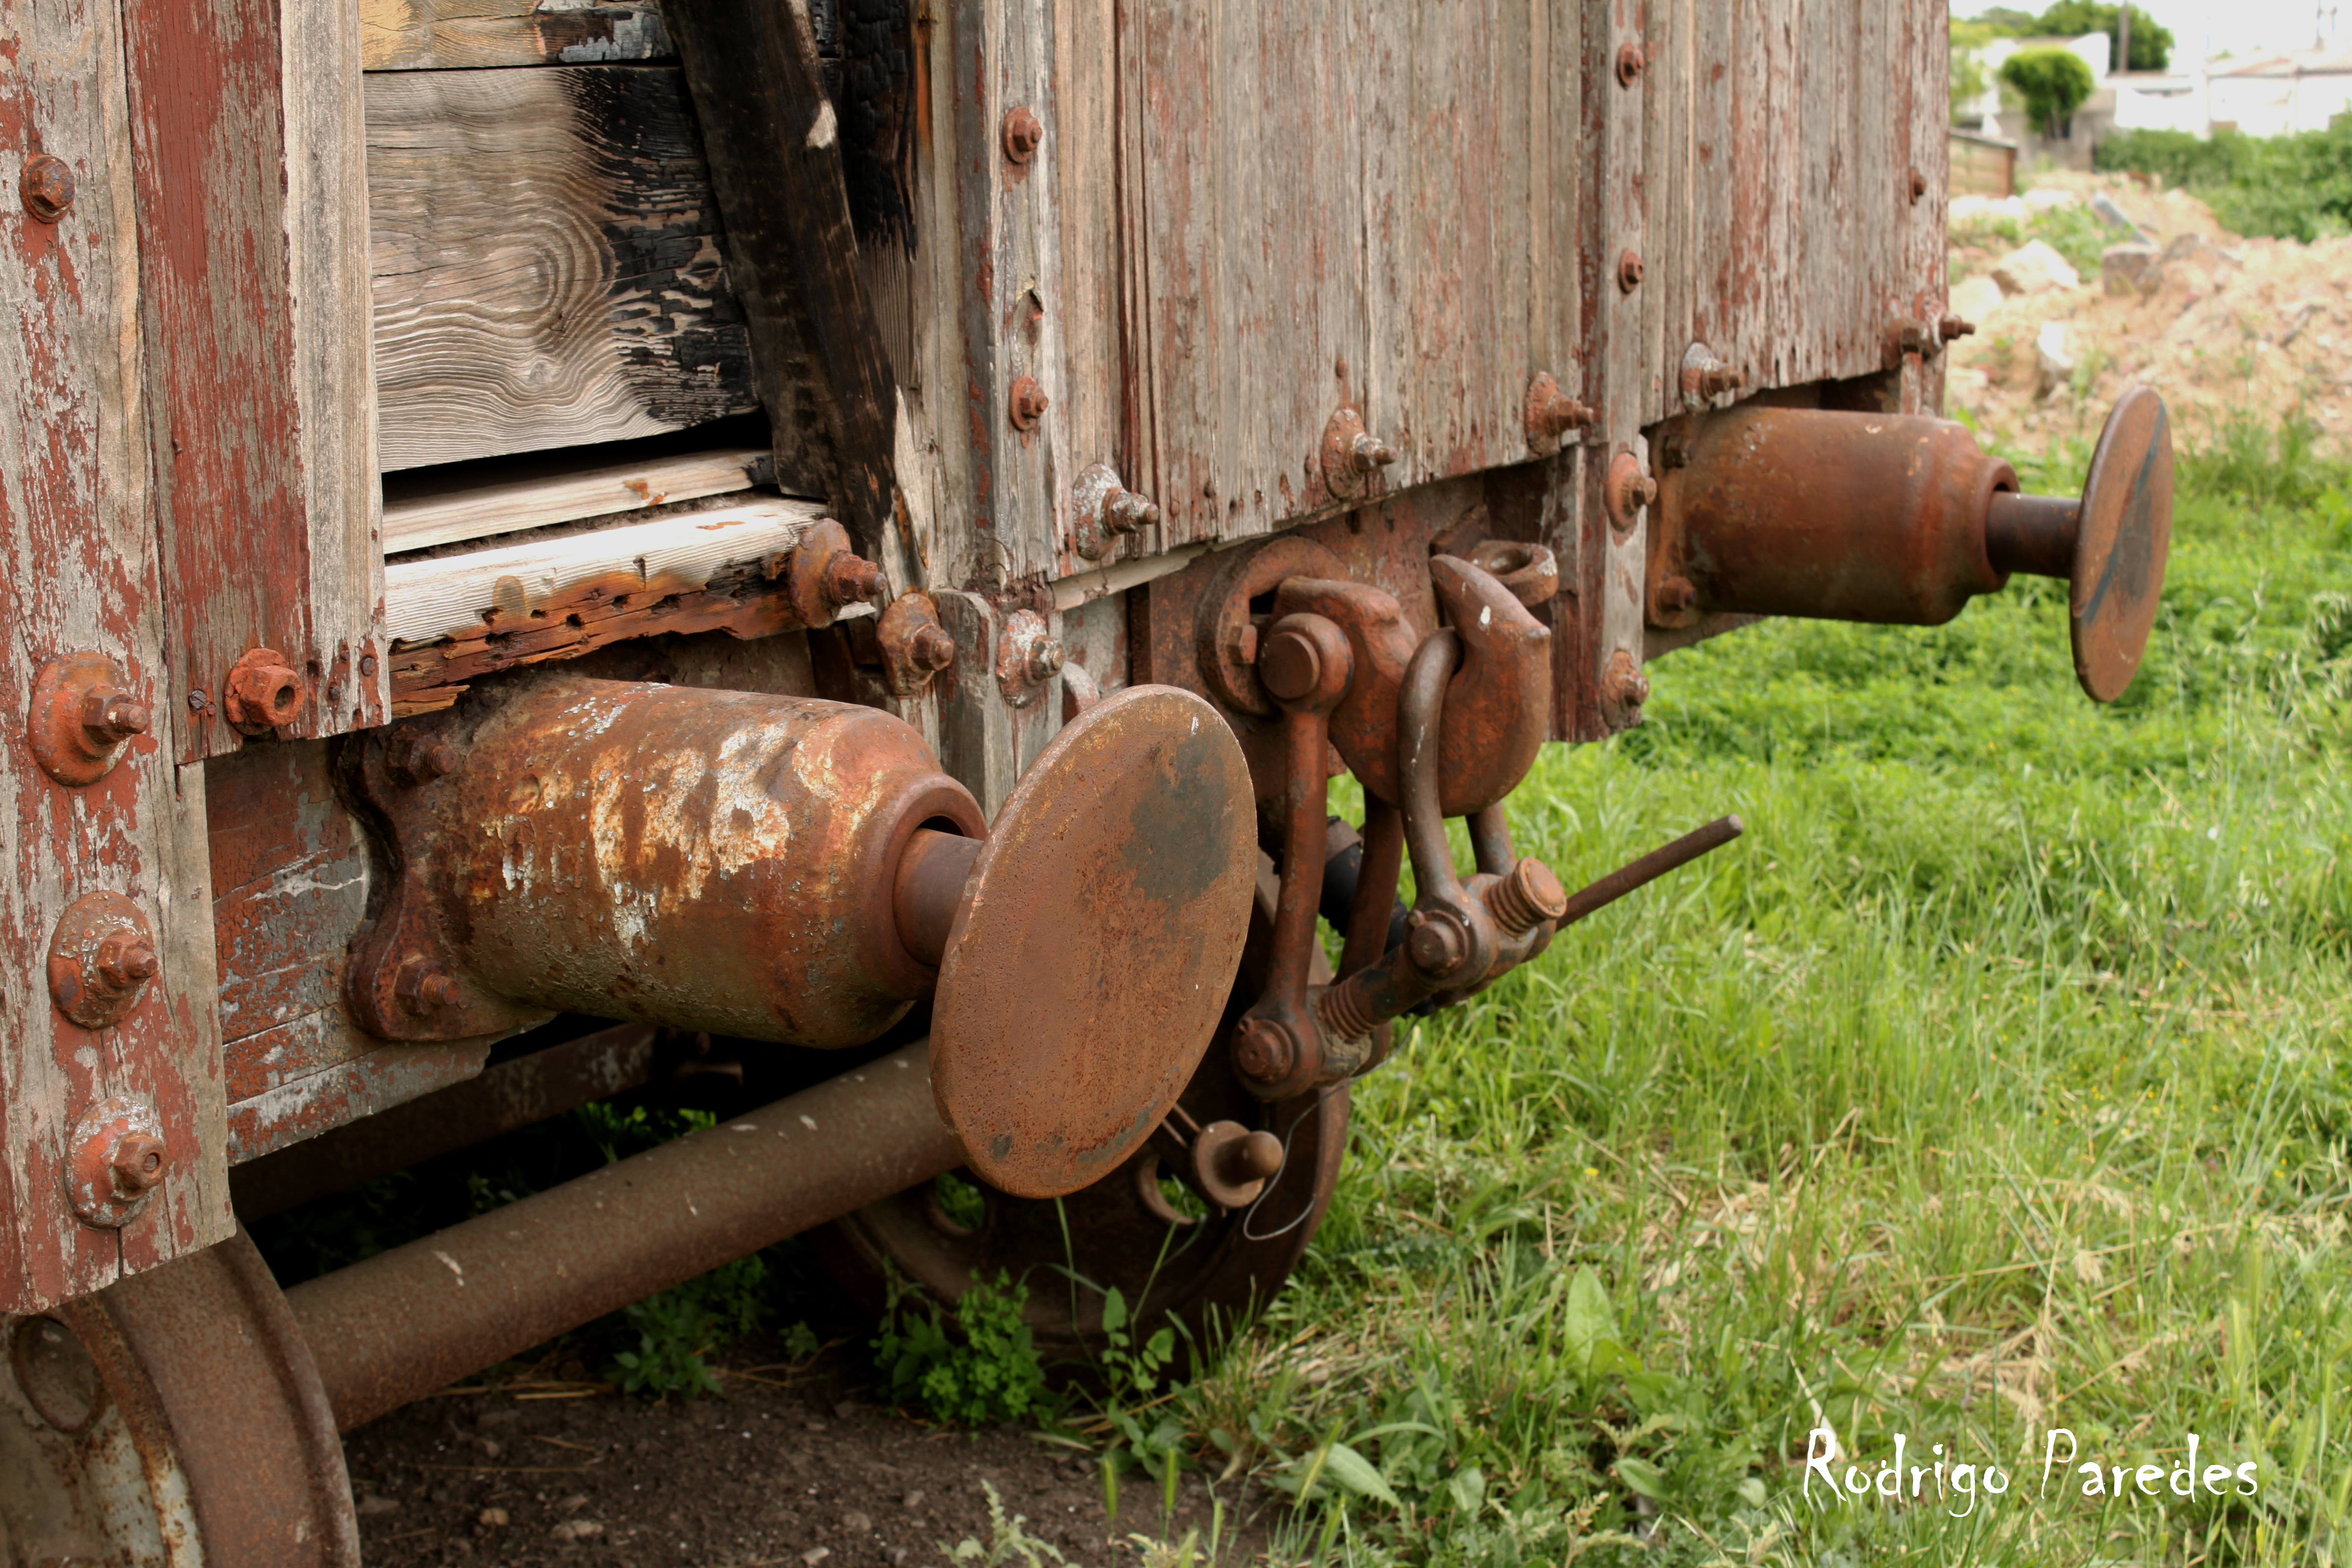
wood, cart, train, vehicle, agriculture, argentina, abandono, cannon, tren, buenosaires, ar, abandonado, goodstrain, rural area, vagon, chascom s, man made object